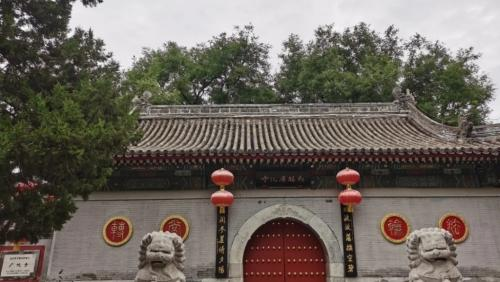
地标名称：广化寺
所在城市：孝感市·孝南区